Growler Manufacturing and Engineering

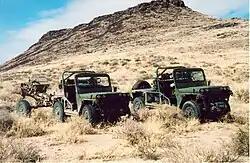
M1163 Prime Mover with towed M327 120mm mortar (left), and M1161 ITV-LSV Growler (right) variants.

Growler's most expensive model at over $200,000 each, is the Growler Light Strike vehicle. It was specially designed to be transported in the small cargo hold of the V-22 Osprey tilt-rotor aircraft along with the Expeditionary Fire Support System towed mortar.